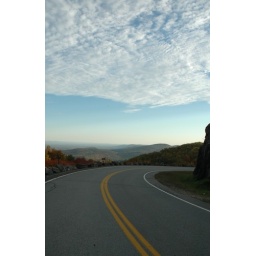
Prospect mountain near lake george, ny.